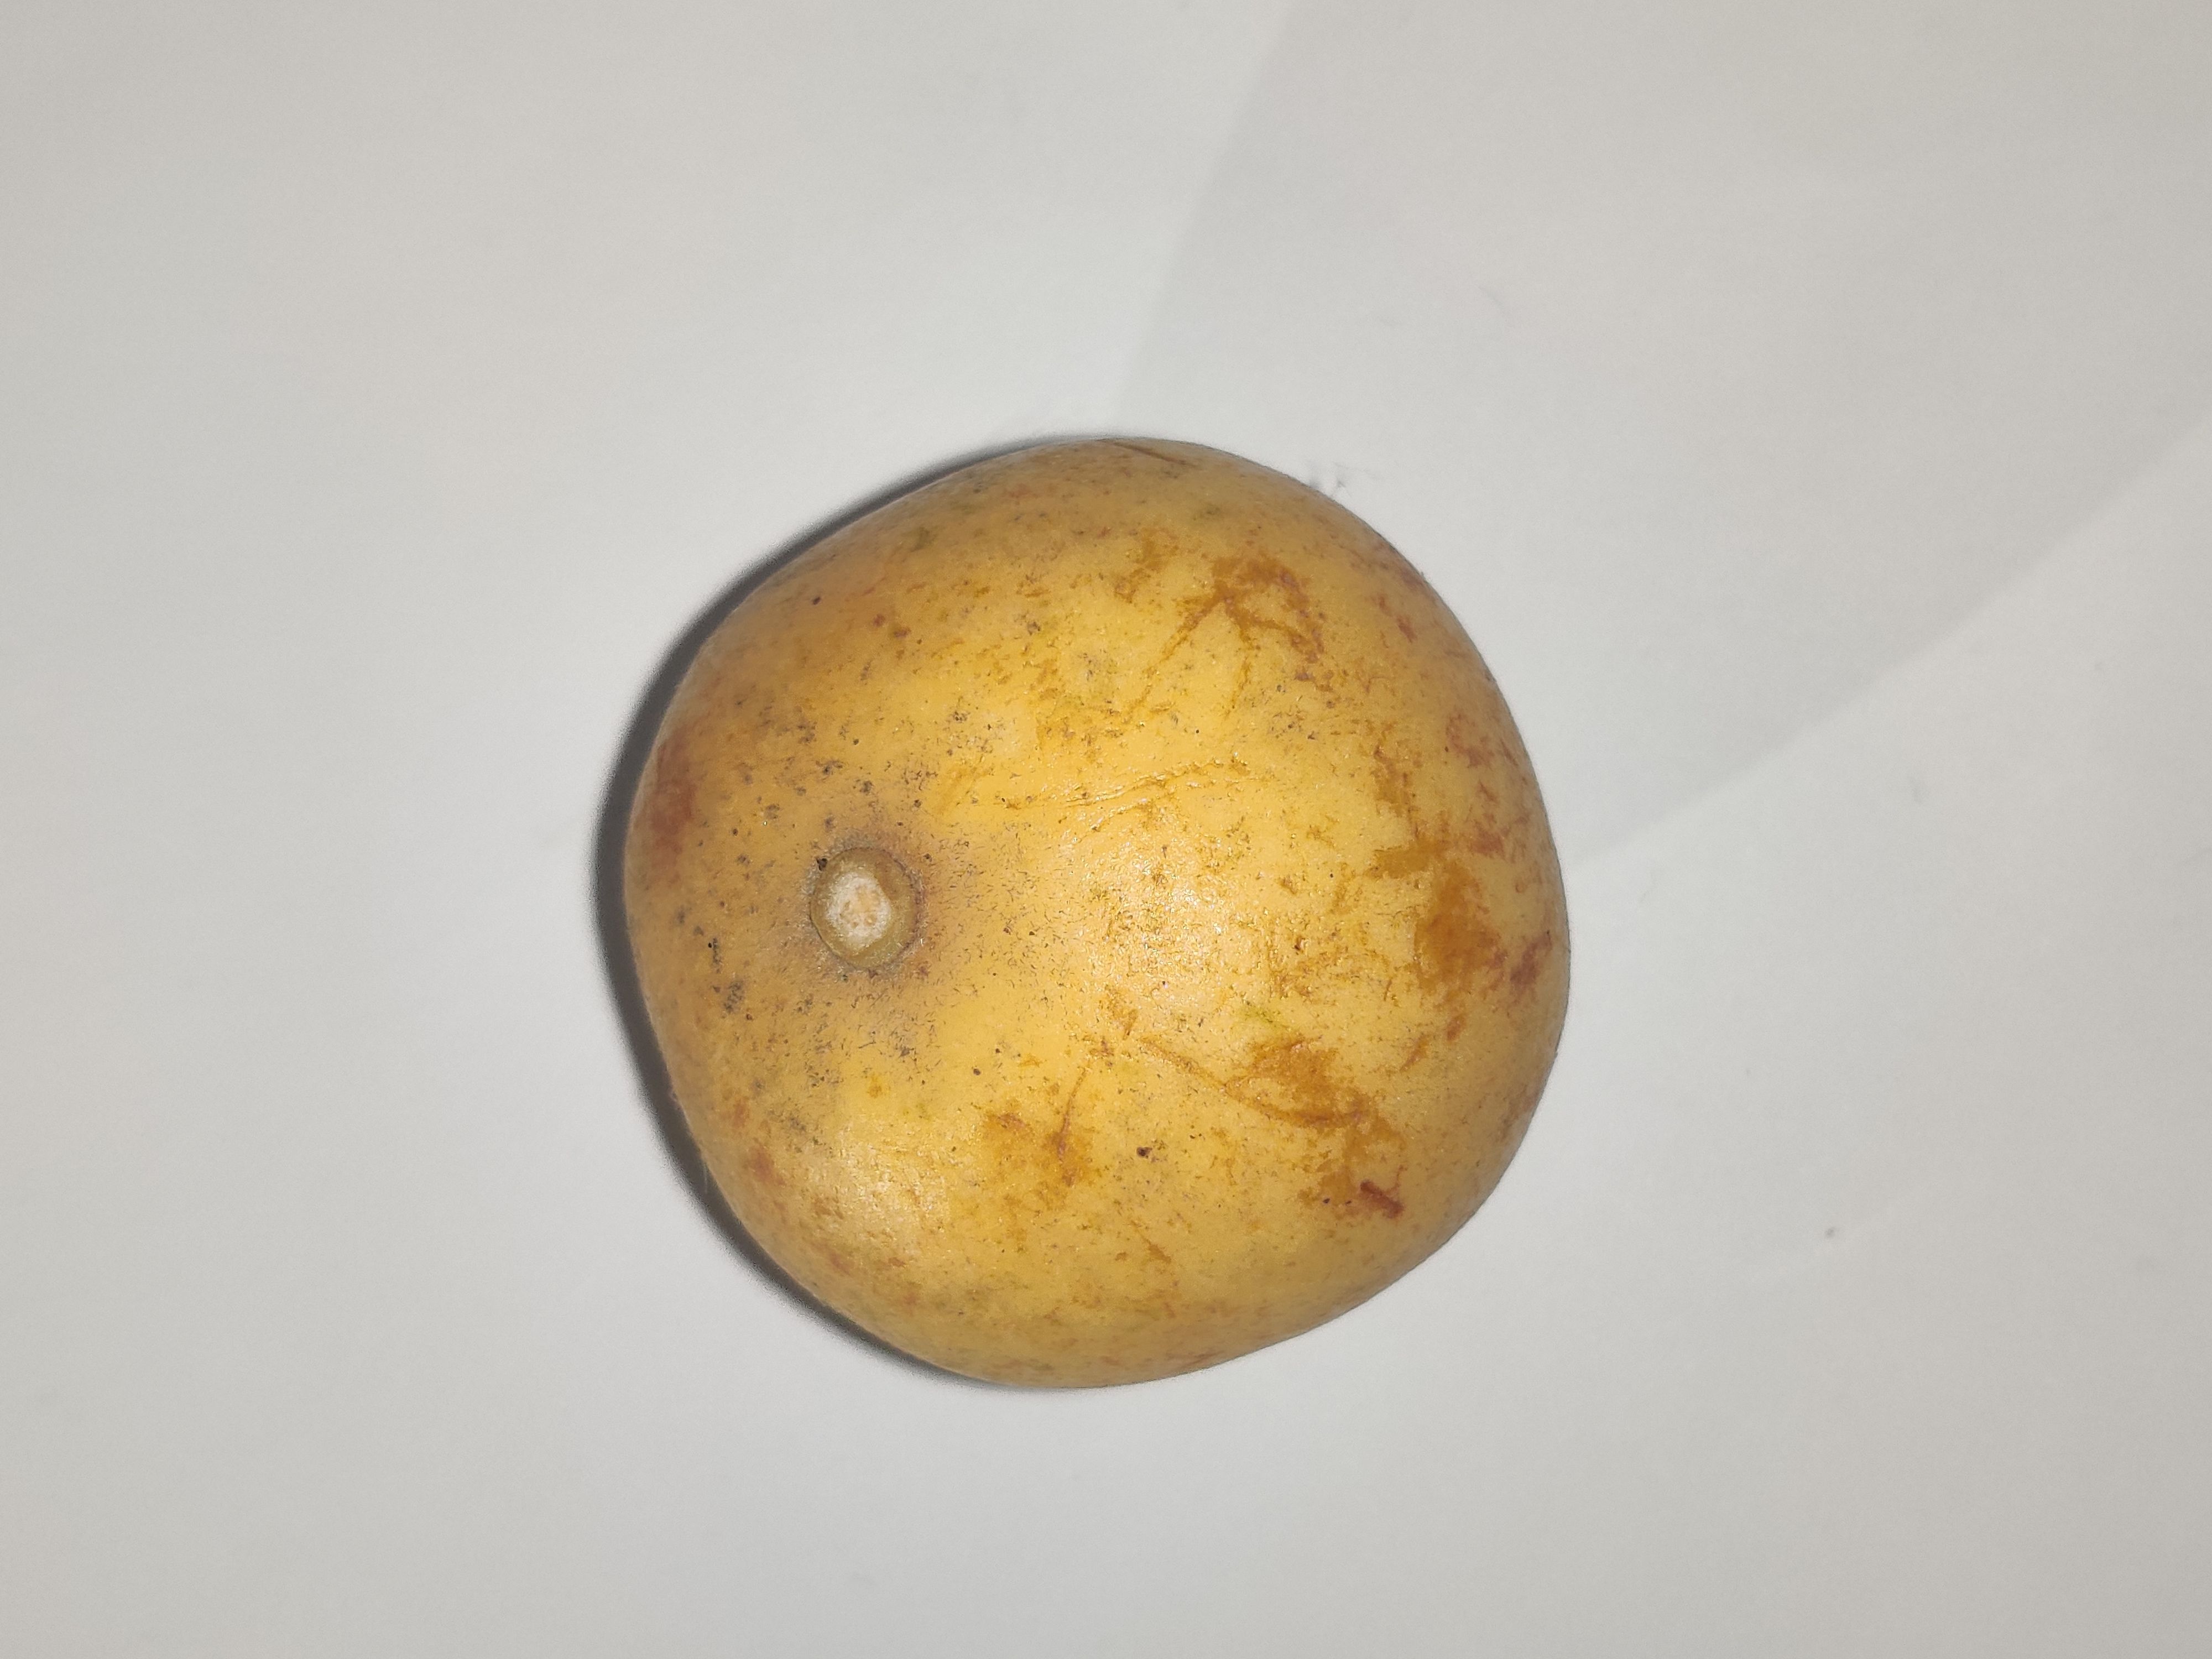
Fruit: burmese-grape
Grade: 1st-grade